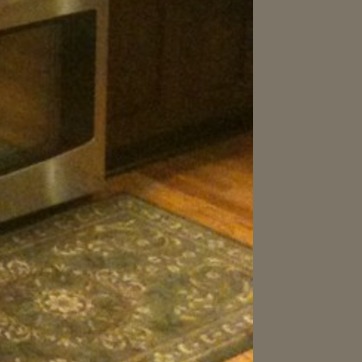
Material: wood